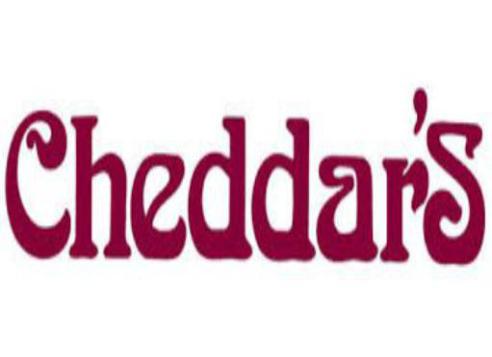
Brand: cheddar's casual cafe
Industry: Food